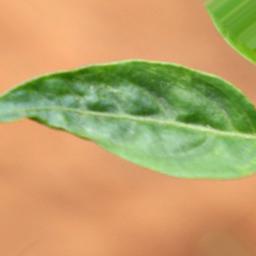
Label: mites_and_trips